Chunky River Bridge

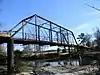

The Chunky River Bridge is a historic bridge located in Chunky, Newton County, Mississippi.